Tatars of Romania

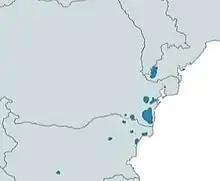
Tatars of Romania

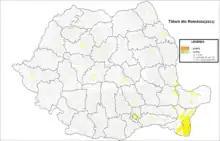
Distribution of Tatars in Romania (2011 census)

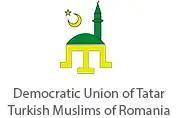
Democratic Union of Tatar Turkish Muslims of Romania

The Tatars of Romania, Tatars of Dobruja or Dobrujan Tatars are a Turkic ethnic group that have been present in Romania since the 13th century. According to the 2011 census, 20,282 people declared themselves as Tatar, most of them being Crimean Tatars and living in Constanța County. But according to the Democratic Union of Tatar Turkic Muslims of Romania there are 50,000 Tatars in Romania. They are one of the main components of the Muslim community in Romania.